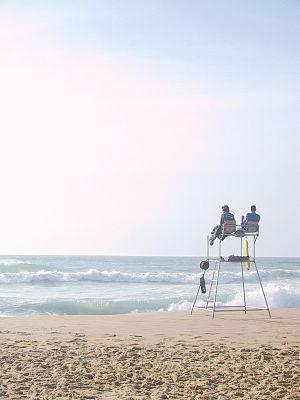
Une baïne est une dépression temporaire ou mare résiduelle ressemblant à une piscine naturelle formée entre la côte et un banc de sable. À marée basse, les baïnes se présentent comme une succession de cavités régulières.